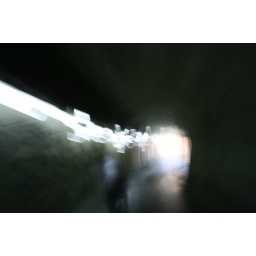
Long exposure of wall lamps and Laura in a road tunnel, Stilluptal